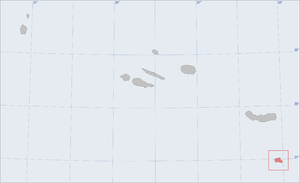
Santa Maria est l'une des neuf îles de l'archipel des Açores. Elle se situe au sud-est de l'archipel, occupe une superficie de 97 km² et ses dimensions sont d'environ 17 km sur 10 km. Santa Maria culmine au Pico Alto à 590 m d'altitude.